Aluminij

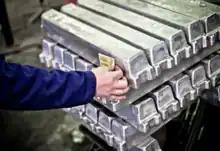
Aluminij Ingots Production

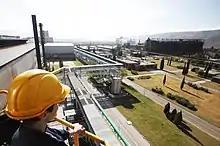
Aluminij Factory Exterior In Mostar

Aluminij was a Bosnian aluminium manufacturing company with headquarters in Mostar, Bosnia and Herzegovina. It operated from 1975 until 2020, when it was leased to the Israeli M.T. Abraham Group and since then has been operating as its subsidiary Aluminij Industries.